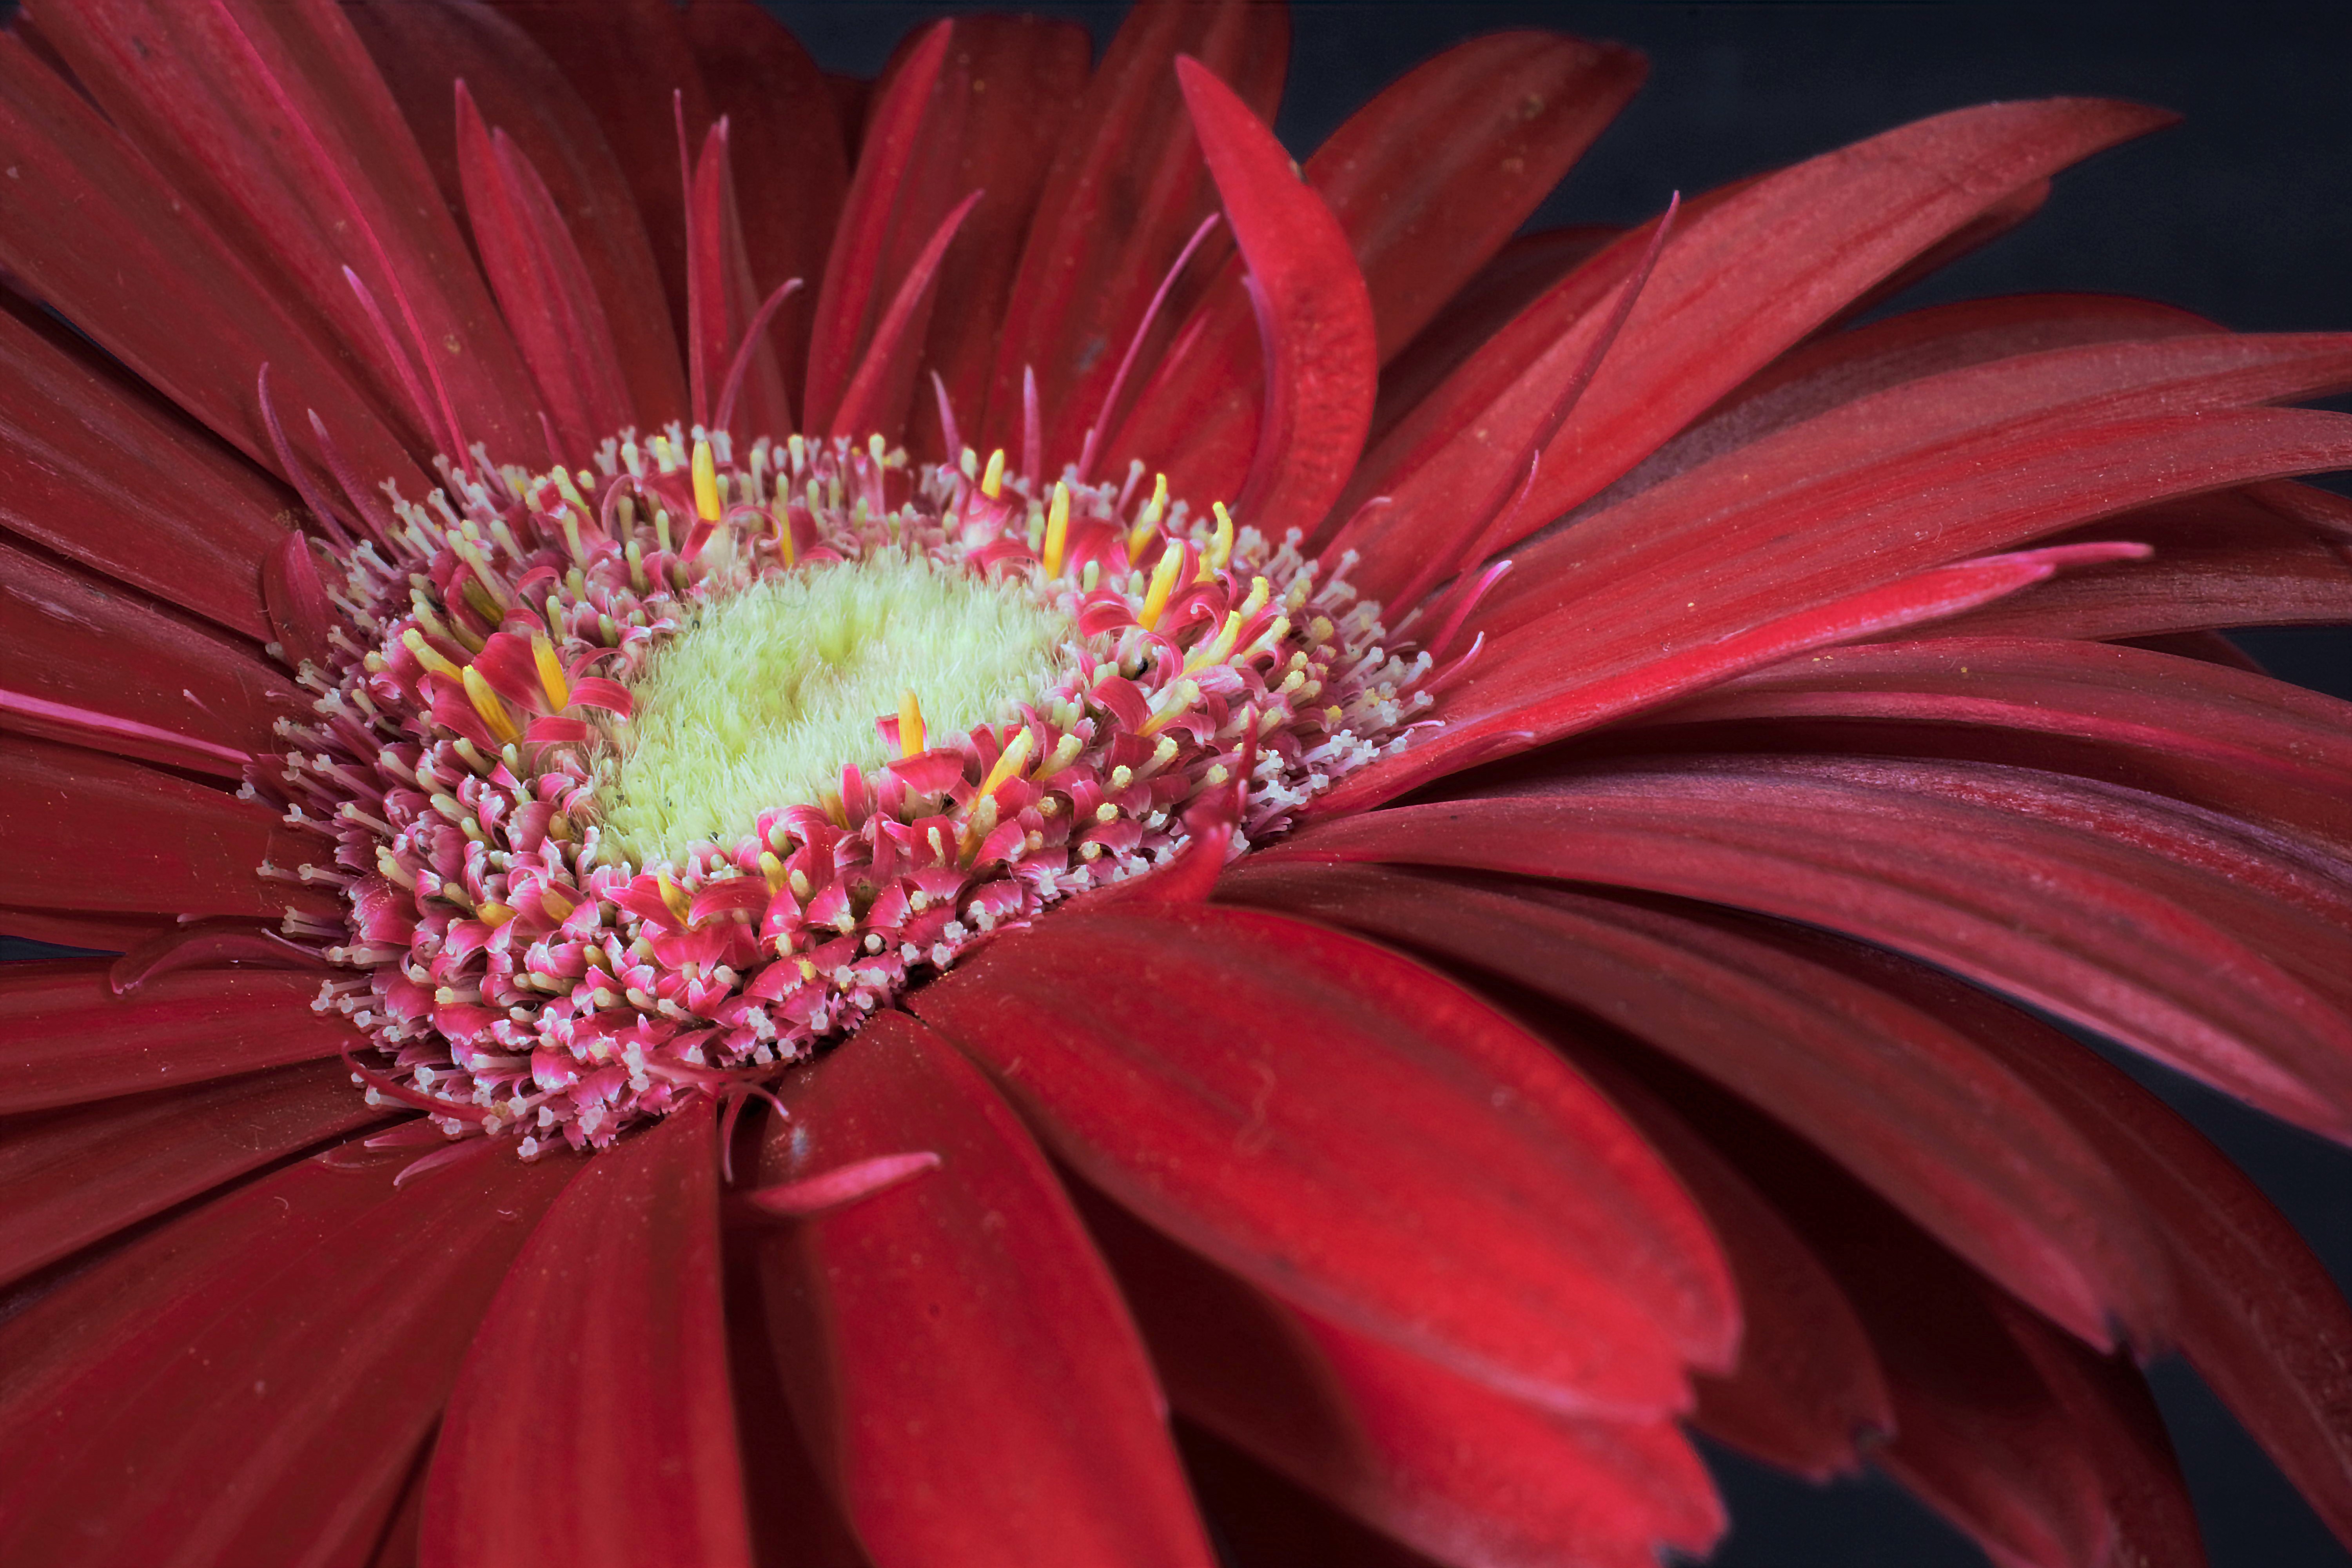
daisy, flower, petal, red, nature, spring, plant, pink, terrestrial plant, magenta, flowering plant, cut flowers, annual plant, event, art, close up, daisy family, pollen, macro photography, wildflower, flower arranging, floristry, floral design, perennial plant, artificial flower, peach, moisture, blossom, herbaceous plant, dew, still life photography, asterales, ice plant family